LCAC(L)

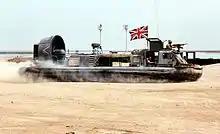
Royal Marine Hovercraft on Patrol in Iraq

The Griffon 2000TDX was the first LCAC(L) to enter service with the Royal Navy and Royal Marines, the added (L) indicates that it is an LCAC Light. The 2000TDX was based on the basic 2000TD model with modifications for military use. Due to the nature of the LCAC (being a hovercraft), they displace very little water despite their large size, they also produce next to no wake at high speed - this makes the LCAC more stealthy than traditional landing craft and with their powerful engines, much faster.